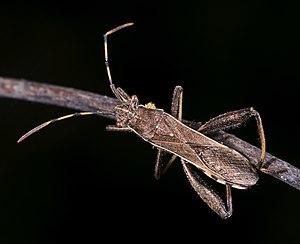
Camptopus est un genre d'insectes du sous-ordre des hétéroptères, de la famille des Alydidae, sous-famille des Alydinae.
Camptopus lateralis est une espèce d'insectes du sous-ordre des hétéroptères, de la famille des Alydidae, sous-famille des Alydinae, et du genre Camptopus.
Alydinae est une sous-famille d'insectes du sous-ordre des hétéroptères, de la famille des Alydidae. Le genre type pour la sous-famille est Alydus Fabricius, 1803.